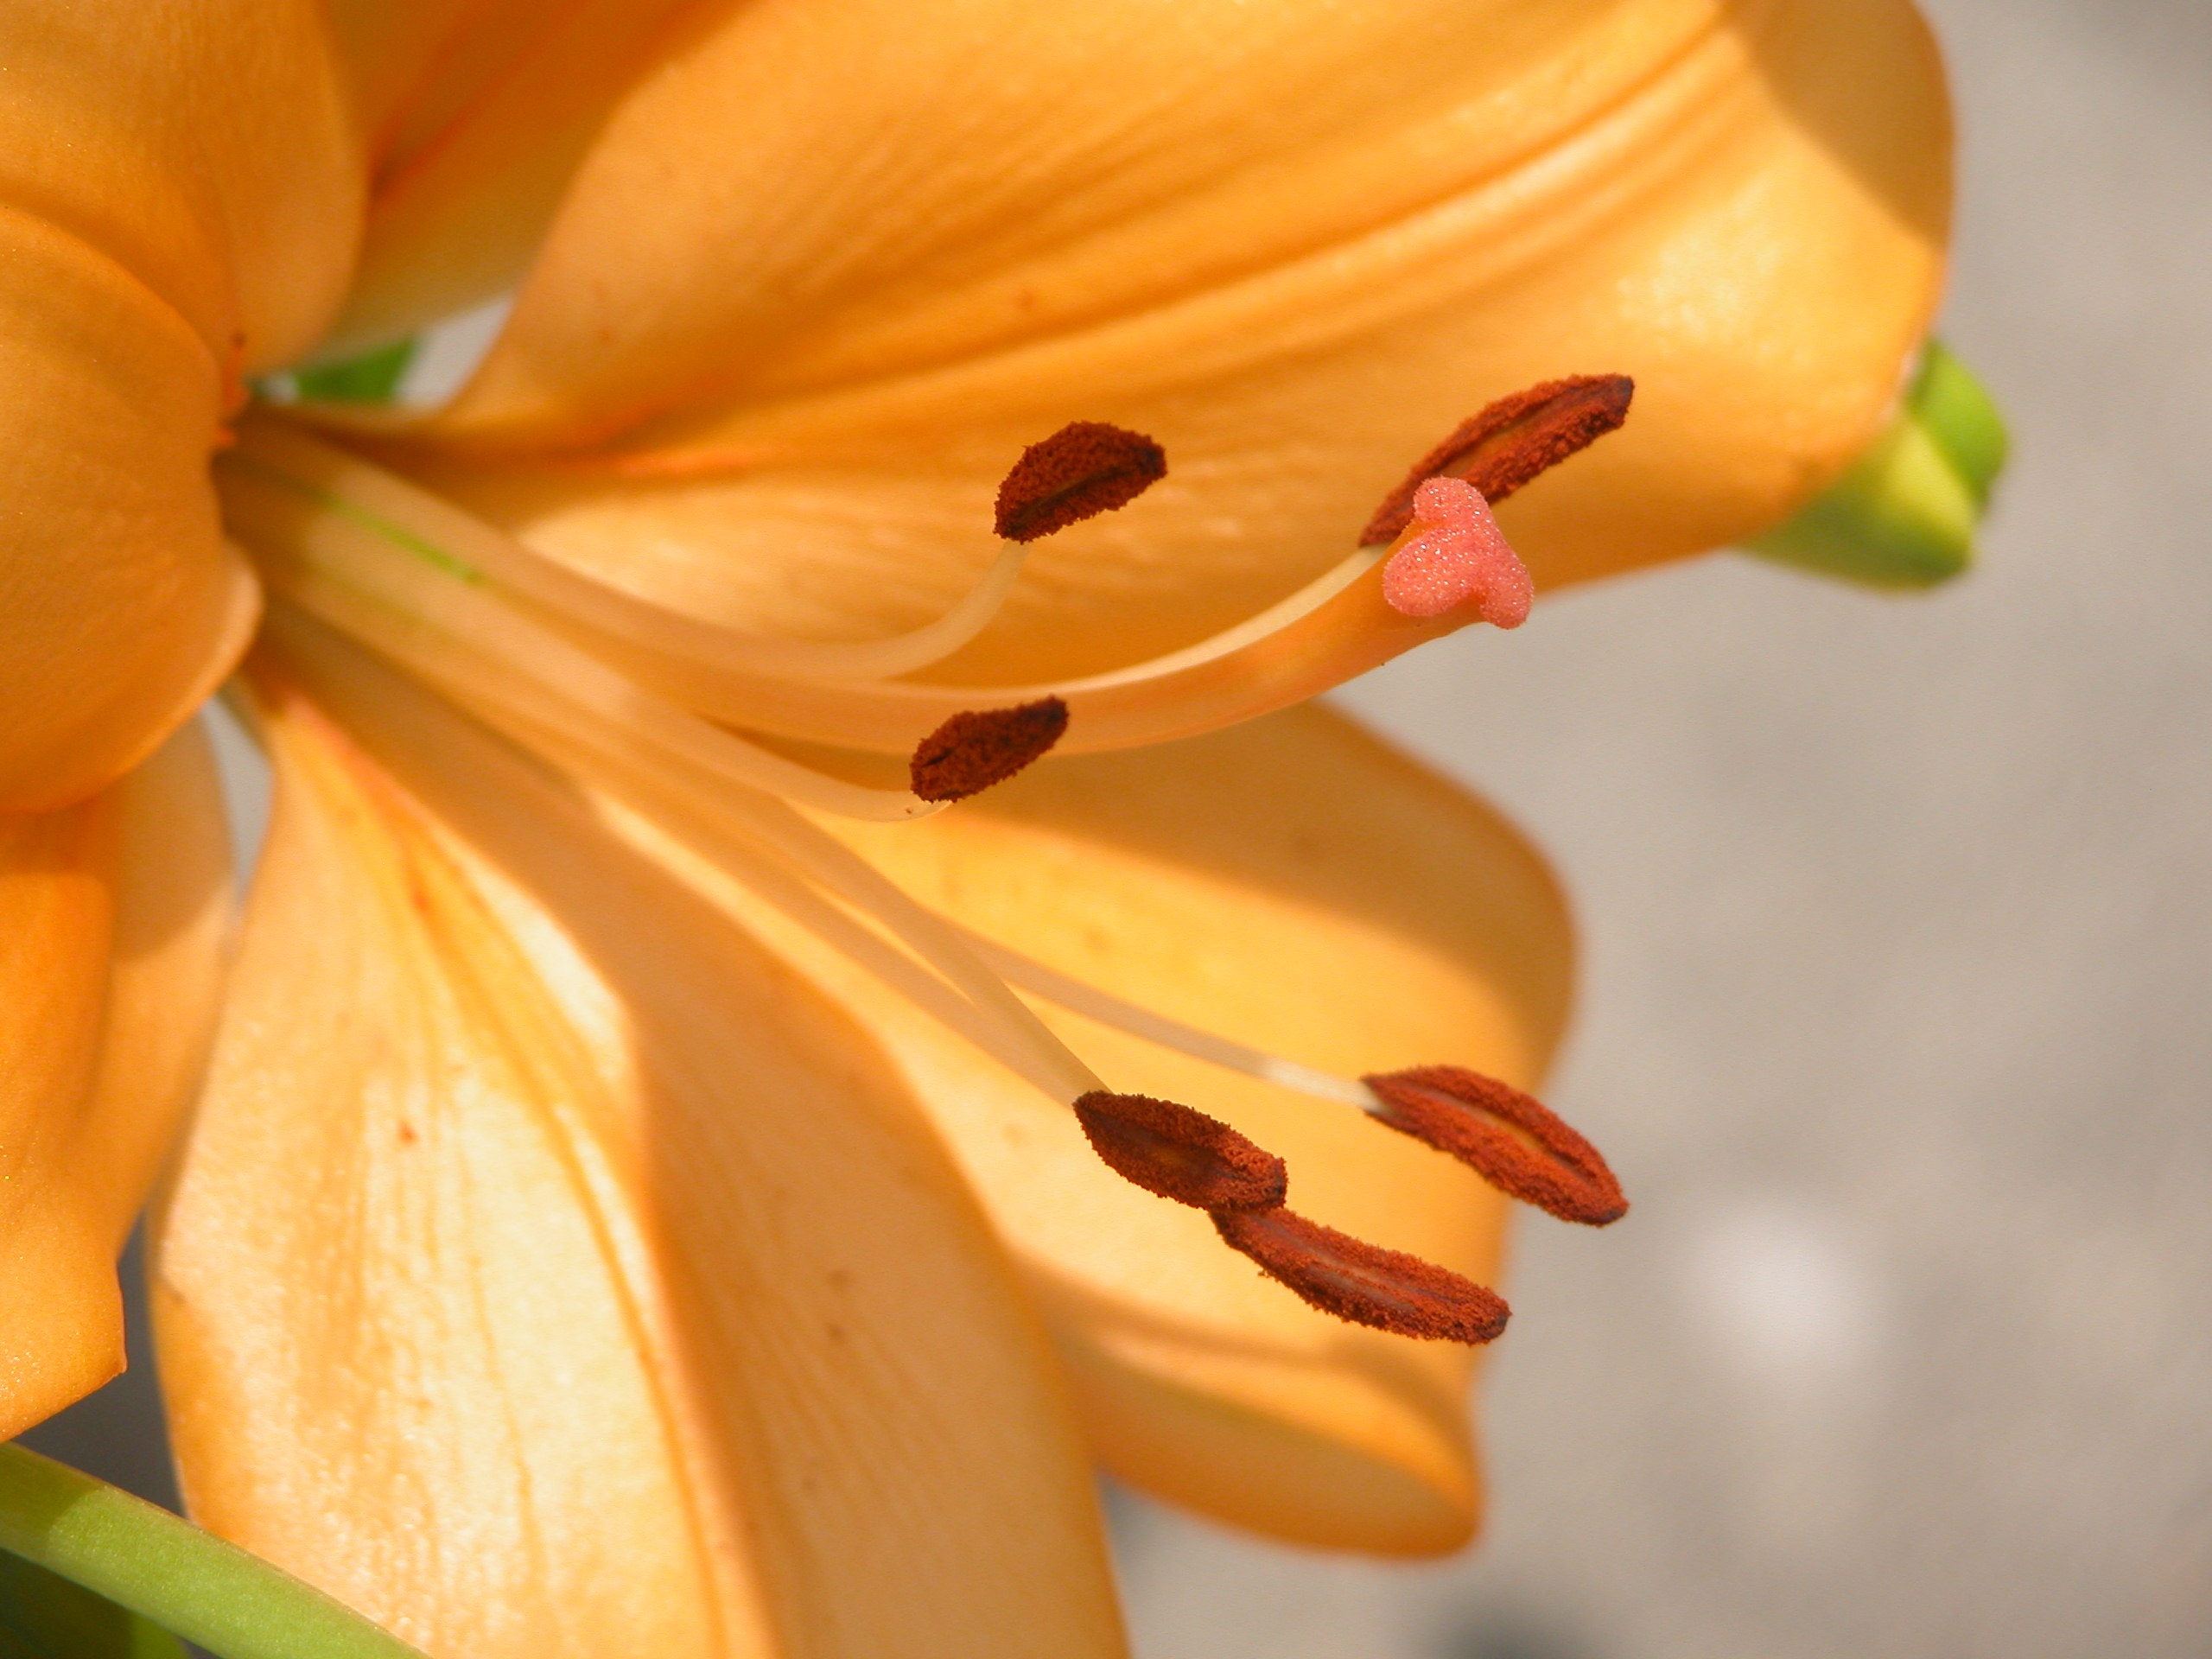
blossom, plant, photography, leaf, flower, petal, bloom, floral, spring, color, macro, botany, colorful, yellow, flora, botanical, close up, lily, macro photography, flavor, flowering plant, plant stem, land plant